Dangerous Ground (1997 film)

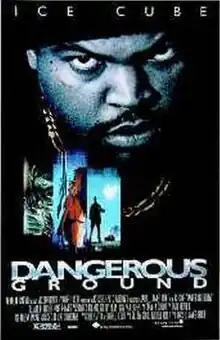
Theatrical release poster

Dangerous Ground is a 1997 American action thriller film starring Ice Cube and Elizabeth Hurley, directed by Darrell Roodt and written by Greg Latter and Darrell Roodt.